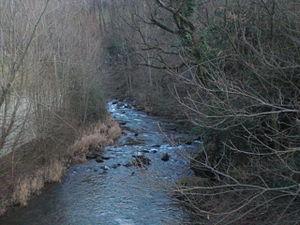
L'Arnette à hauteur de Hautpoul (commune de Mazamet)
L'Arnette est une rivière du sud de la France et un affluent gauche du Thoré, donc un sous-affluent de la Garonne par le Thoré, l'Agout, puis par le Tarn. Il arrose les départements de l'Aude et du Tarn.